Johannes Torpe

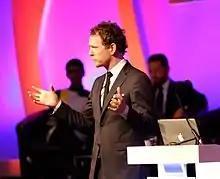
Torpe in 2012

Johannes Torpe (born 5 January 1973 in Skanderborg) is a Danish designer and musician. Since 1997, he has been the CEO and creative director of his eponymous design company, "Johannes Torpe Studios", based in Copenhagen, Denmark. The studio's design philosophy takes an multi-disciplinary approach, and is concerned with creating, adaptive, open-minded, and mood-driven spaces.